Ponni (novel)

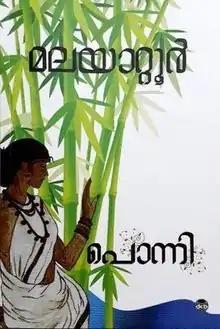

Ponni is a Malayalam novel written by Malayattoor Ramakrishnan in 1967. It is based on the lifestyle of Adivasis of Attappady at Malleswaram Hills of Mannarkkad.